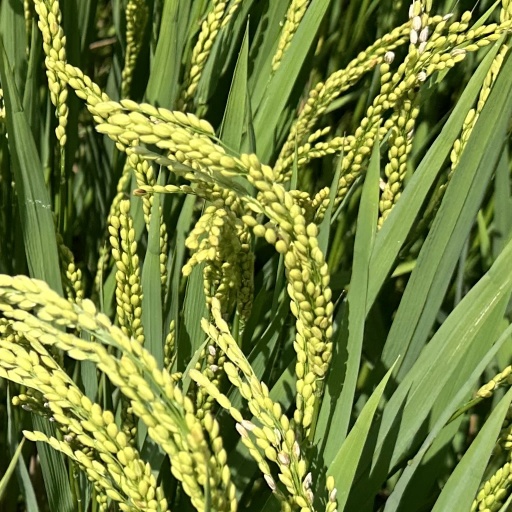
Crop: rice